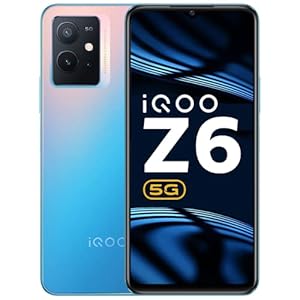
iQOO vivo Z6 5G (Chromatic Blue
Category: Electronics
Price: 17999 (list price: 21990)
Rating: 4.0 (21,350 ratings)
About this product: Snapdragon 695 5G Mobile Platform allows you to level up your performance with efficient 6nm Process, with an ANTUTU Score of 410563. Also, we get a 15% improved CPU performance & improved 30% GPU performance (As compared to Snapdragon 690G)|iQOO Z6 5G comes with a large 5000mAh battery keeps going longer, for a more enjoyable gaming and video experience. It also comes 18W Fast Charging technology that juices up the battery quickly.|5-layered liquid cooling system can accurately sense the heat source and intelligently adapt the optimal cooling solution, which can effectively cool down the phone when it is under high load and reduce the core temperature by 10 degrees*. Let go off any heating issues in prolonged gaming or movie sessions.|Equipped with 50MP Eye Autofocus main camera, it is designed to tackle the out-of-focus problem. The feature performs fast Eye Autofocus at a high refresh rate, allowing the camera to maintain a stable and clear focus on the subjects in movement.|Headphones jack: 3.5 mm,Display type:LCD,Form factor:Bar,Operating system:Funtouch OS 12 based on Android 12